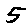
Label: 5